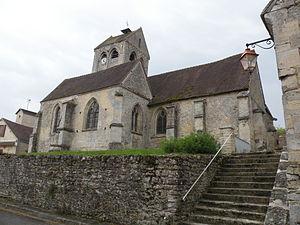
Église Saint-Gervais-et-Saint-Protais de Vaudancourt This building is indexed in the Base Mérimée, a database of architectural heritage maintained by the French Ministry of Culture,
Vaudancourt est une commune française située dans le département de l'Oise, en région Hauts-de-France.
Cet article recense les monuments historiques de l'ouest de l'Oise, en France.
L'église Saint-Gervais-et-Saint-Protais est une église catholique paroissiale située à Vaudancourt, dans le département de l'Oise, en France. C'est un petit édifice de style majoritairement gothique flamboyant, construit à la première moitié du XVIᵉ siècle sur la base d'un édifice de plan cruciforme du début du XIIIᵉ siècle. Seul le croisillon nord et le clocher en bâtière, qui constitue en même temps l'élément le plus remarquable de l'église, ont été laissés en place. Même la base du clocher, en même temps croisée du transept, a été entièrement reprise en sous-œuvre, et paraît entièrement flamboyante à l'intérieur. Une chapelle a été ajoutée dans l'angle entre nef et croisillon nord, et la nef a été dédoublée par la construction d'un collatéral du côté sud. Ces travaux ont probablement été achevés en 1544. Puis la nef a été voûtée d'ogives. Sa largeur considérable alliée à une faible hauteur motivèrent la soustraction d'un étroit couloir à la superficie de la nef du côté nord. C'est là l'une des particularités de l'église de Vaudancourt, avec la faible profondeur de l'abside quadrangulaire, et l'enfilade de quatre pignons au sud.